Visual arts of Sudan

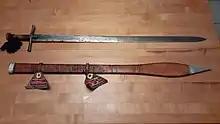
Sudanese "kaskara" with scabbard

From the 3rd century BCE to the 3rd century CE, northern Nubia was invaded and annexed to Egypt, which was ruled by the Ptolemaic Kingdom and later the Roman Empire. Cultural influences of this period as far south as in Nubia can be seen in the so-called 'Roman baths' in Meroe, an excavated building called "an outstanding example of cultural transfer between the African kingdom and the Greco-Roman culture of the Mediterranean."